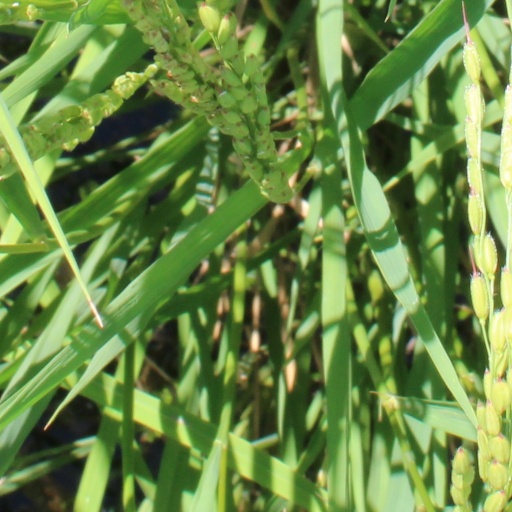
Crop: rice